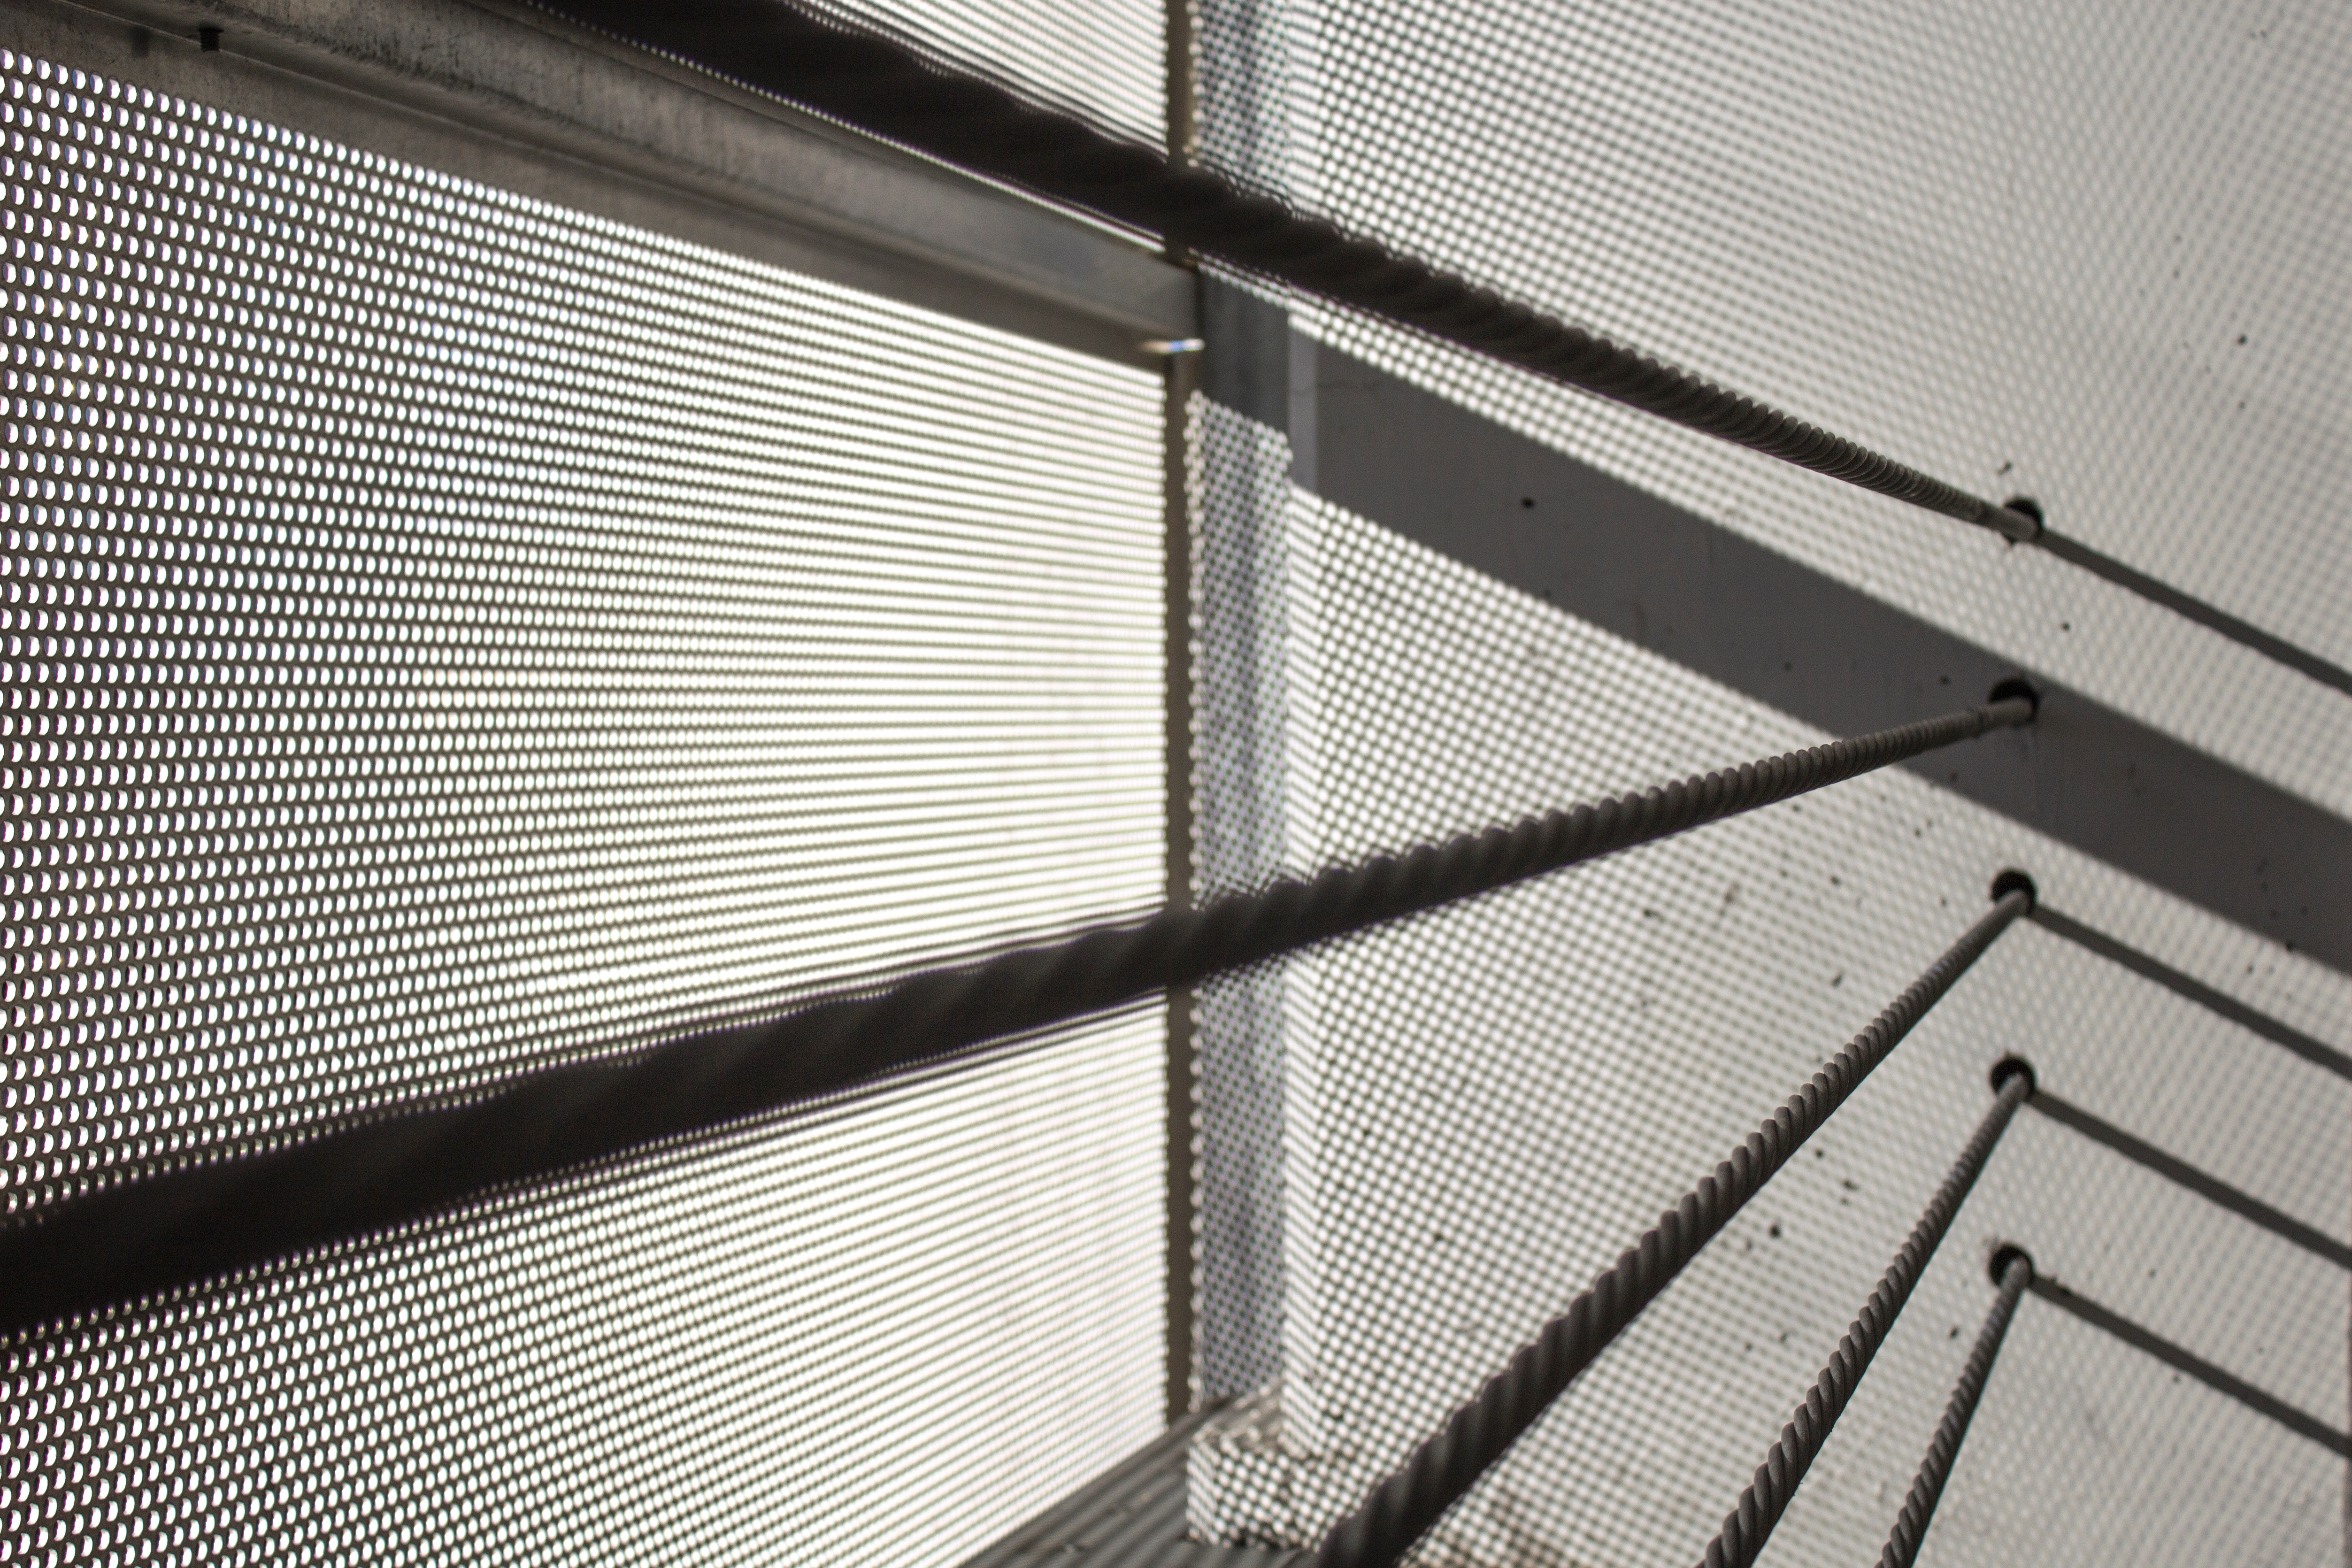
wood, wall, ceiling, line, metal, facade, material, interior design, handrail, design, mesh, daylighting, window covering